Baltic knighthoods

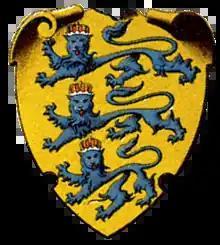
Estonian Knighthood coat of arms

The earliest written reference of the Estonian Knighthood ("Estländische Ritterschaft") dates from 1252. Its origins date back to the time of Danish rule, when two northern Estonian provinces of Harjumaa and Virumaa were allied together. The process of the development of the corporation into a political entity was completed by the end of the Rule of the Teutonic Order in 1561, resulting in the control of the region and its peasant population, although excluding the cities.